Hamelin Prison

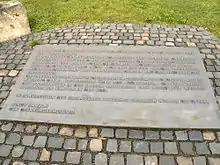
Plaque in front of the prison

From 1933, during the Nazi period, hundreds of political prisoners were imprisoned, in addition to around 500 criminal prisoners. According to the National Socialist rulers, it was primarily communists and social democrats, but also homosexuals and the Jews. In 1935, the outer walls were raised, and the institution was converted into a penitentiary. During the Second World War, political prisoners from France and Denmark were added, also as Nacht-und-Nebel prisoners. According to official statistics, 305 prisoners died between 1939 and 1945, 55 of them after their liberation by American troops. At the end of the war, on April 5, 1945, while the city was being shelled, the SS ordered the prison to be evacuated and the camp to be walked to the , which became a death march along the Ith for many prisoners.